Oncicola

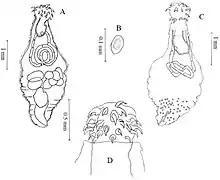
Four images depicting the structures of an adult Oncicola venezuelensis worm from research performed in Brazil.

Phylogenetic analysis has been conducted on one of the species in the genus, "O. venezuelensis".